24 (Kanye West song)

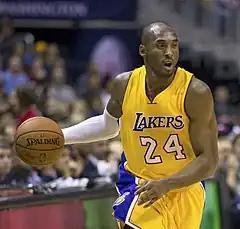
"24" is named after the jersey number of Kobe Bryant, to whom the song was recorded in tribute.

After postponing the release date of his scrapped album "Yandhi" twice, West started hosting choir sessions in early 2019, enlisting Jason White with arranging a choir and Nikki Grier to help with re-writing lyrics to create gospel renditions of songs in his discography. American singer-songwriter Ant Clemons recalled that the sessions eventually "morphed" into West's group the Sunday Service Choir, who toured around the world with West. West recorded with the Sunday Service Choir for their debut studio album "Jesus Is Born" (2019), which is credited solely to the group. Shortly before the COVID-19 pandemic started, West's musical input mostly involved him assembling and directing live performances of the Sunday Service Choir. West contributing vocals to the performances became a rarity, as did him releasing his own music. He worked with the group on their EP "Emmanuel", which was released in December 2020. The Sunday Service Choir were one of the guest appearances on "Donda" to be revealed at the public listening parties, while they contributed additional vocals to six of the album's tracks outside of "24".